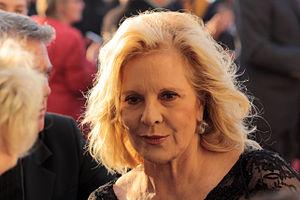
Sylvie Vartan au festival du film de Cabourg, 2011.